Classic rail in China

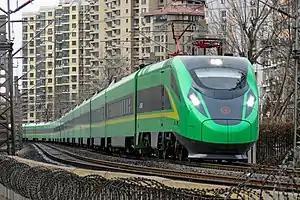
A CR200J in service on a Classic Rail line.

The 'D' trains currently operating on China's classic railway lines, unlike those running on high-speed rail, have an operational speed of 160 km/h rather than 200–250 km/h. They feature passenger car interiors largely similar to high-speed trains, along with newly designed second-class sleeper interiors and first-class sleepers whose design is adapted from high-speed sleeper trains.